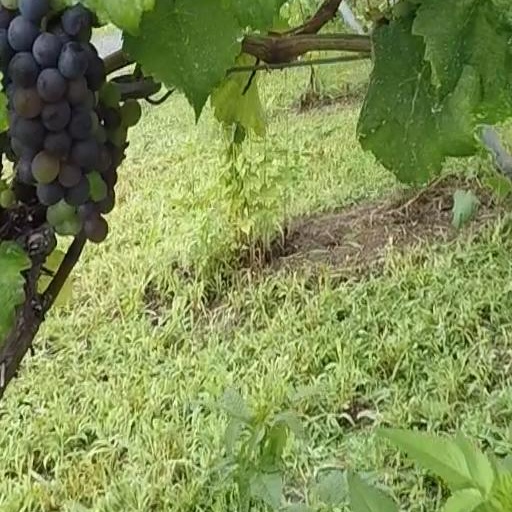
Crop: grape